Fuzokuchūgakumae Station

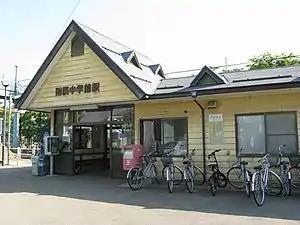
Fuzokuchūgakumae Station in May 2009

is a railway station in the city of Nagano, Japan, operated by the private railway operating company Nagano Electric Railway.